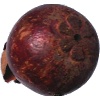
Label: Mangostan 1